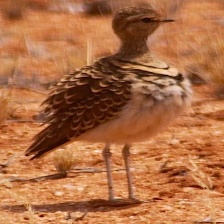
Species: BURCHELLS COURSER
Scientific name: CURSORIUS RUFUS